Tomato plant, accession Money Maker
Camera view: vertical (180 deg); turntable rotation: 240 degrees
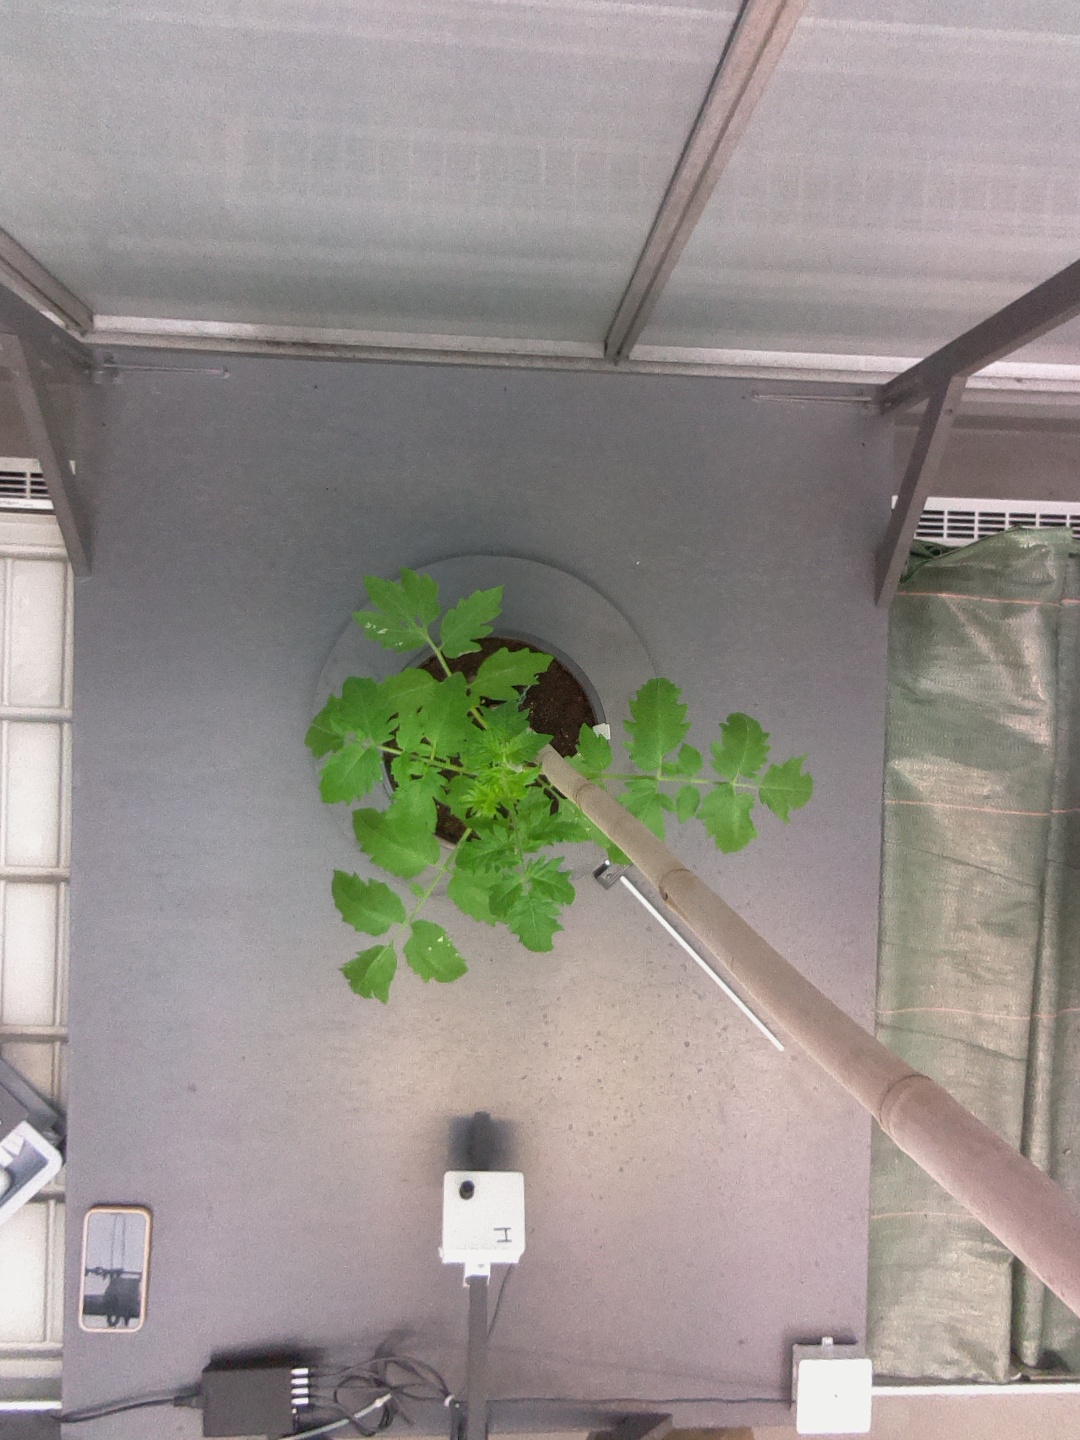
BBCH growth stage 13: 6 of true leaves visible